Ueli Leuenberger

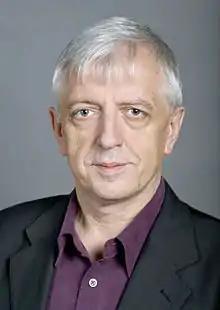
Ueli Leuenberger (2007)

Ueli Leuenberger (born 26 March 1952 in Oberönz; Place of origin in Rohrbachgraben, Bern) is a Swiss politician affiliated with the Green Party.